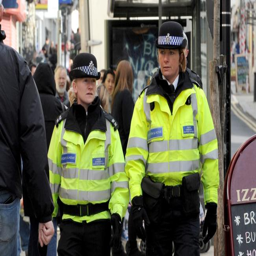
police officers were highly visible on the streets at weekend